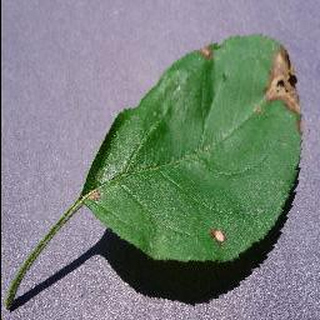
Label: apple_black_rot